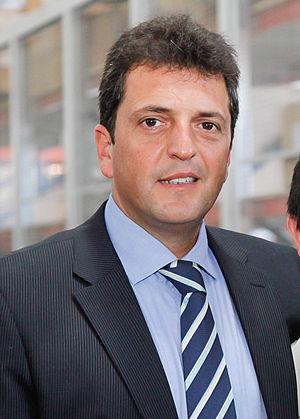
L’élection présidentielle argentine de 2015 se tient le 25 octobre 2015 pour le premier tour et le 22 novembre 2015 pour le second tour, afin d'élire le président de la Nation argentine et le vice-président, pour un mandat de quatre ans. Le scrutin se tient en même temps que les élections législatives.